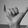
ASL letter: Y